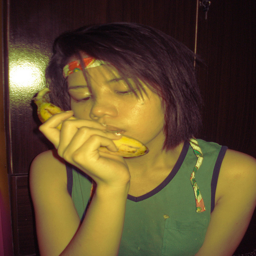
A young woman holding a yellow banana up to her face.
A young girl holding a banana up to her face like a phone.
A CHILD IS EATING A BANANA IN HAND
A woman holding a yellow banana in her hand.
A woman holding a banana like a cell phone